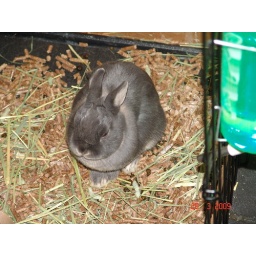
hanging out by the water bottle